Dare (band)

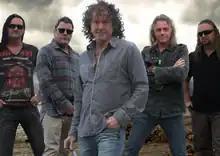
Dare circa 2016; band members remain as of 2024

The lineup for the album remained unchanged from the preceding releases, consisting of Wharton, Burns, Whitehead and Clutterbuck, with Marc Roberts once again handling keyboard duties on the supporting tour. The UK leg was announced on 10 January and consisted of 12 headlining shows, kicking off in Leeds on 6 October and concluding in Newbury on 29 October. Additional dates were later added, these including an appearance at Cambridge Rock Festival.